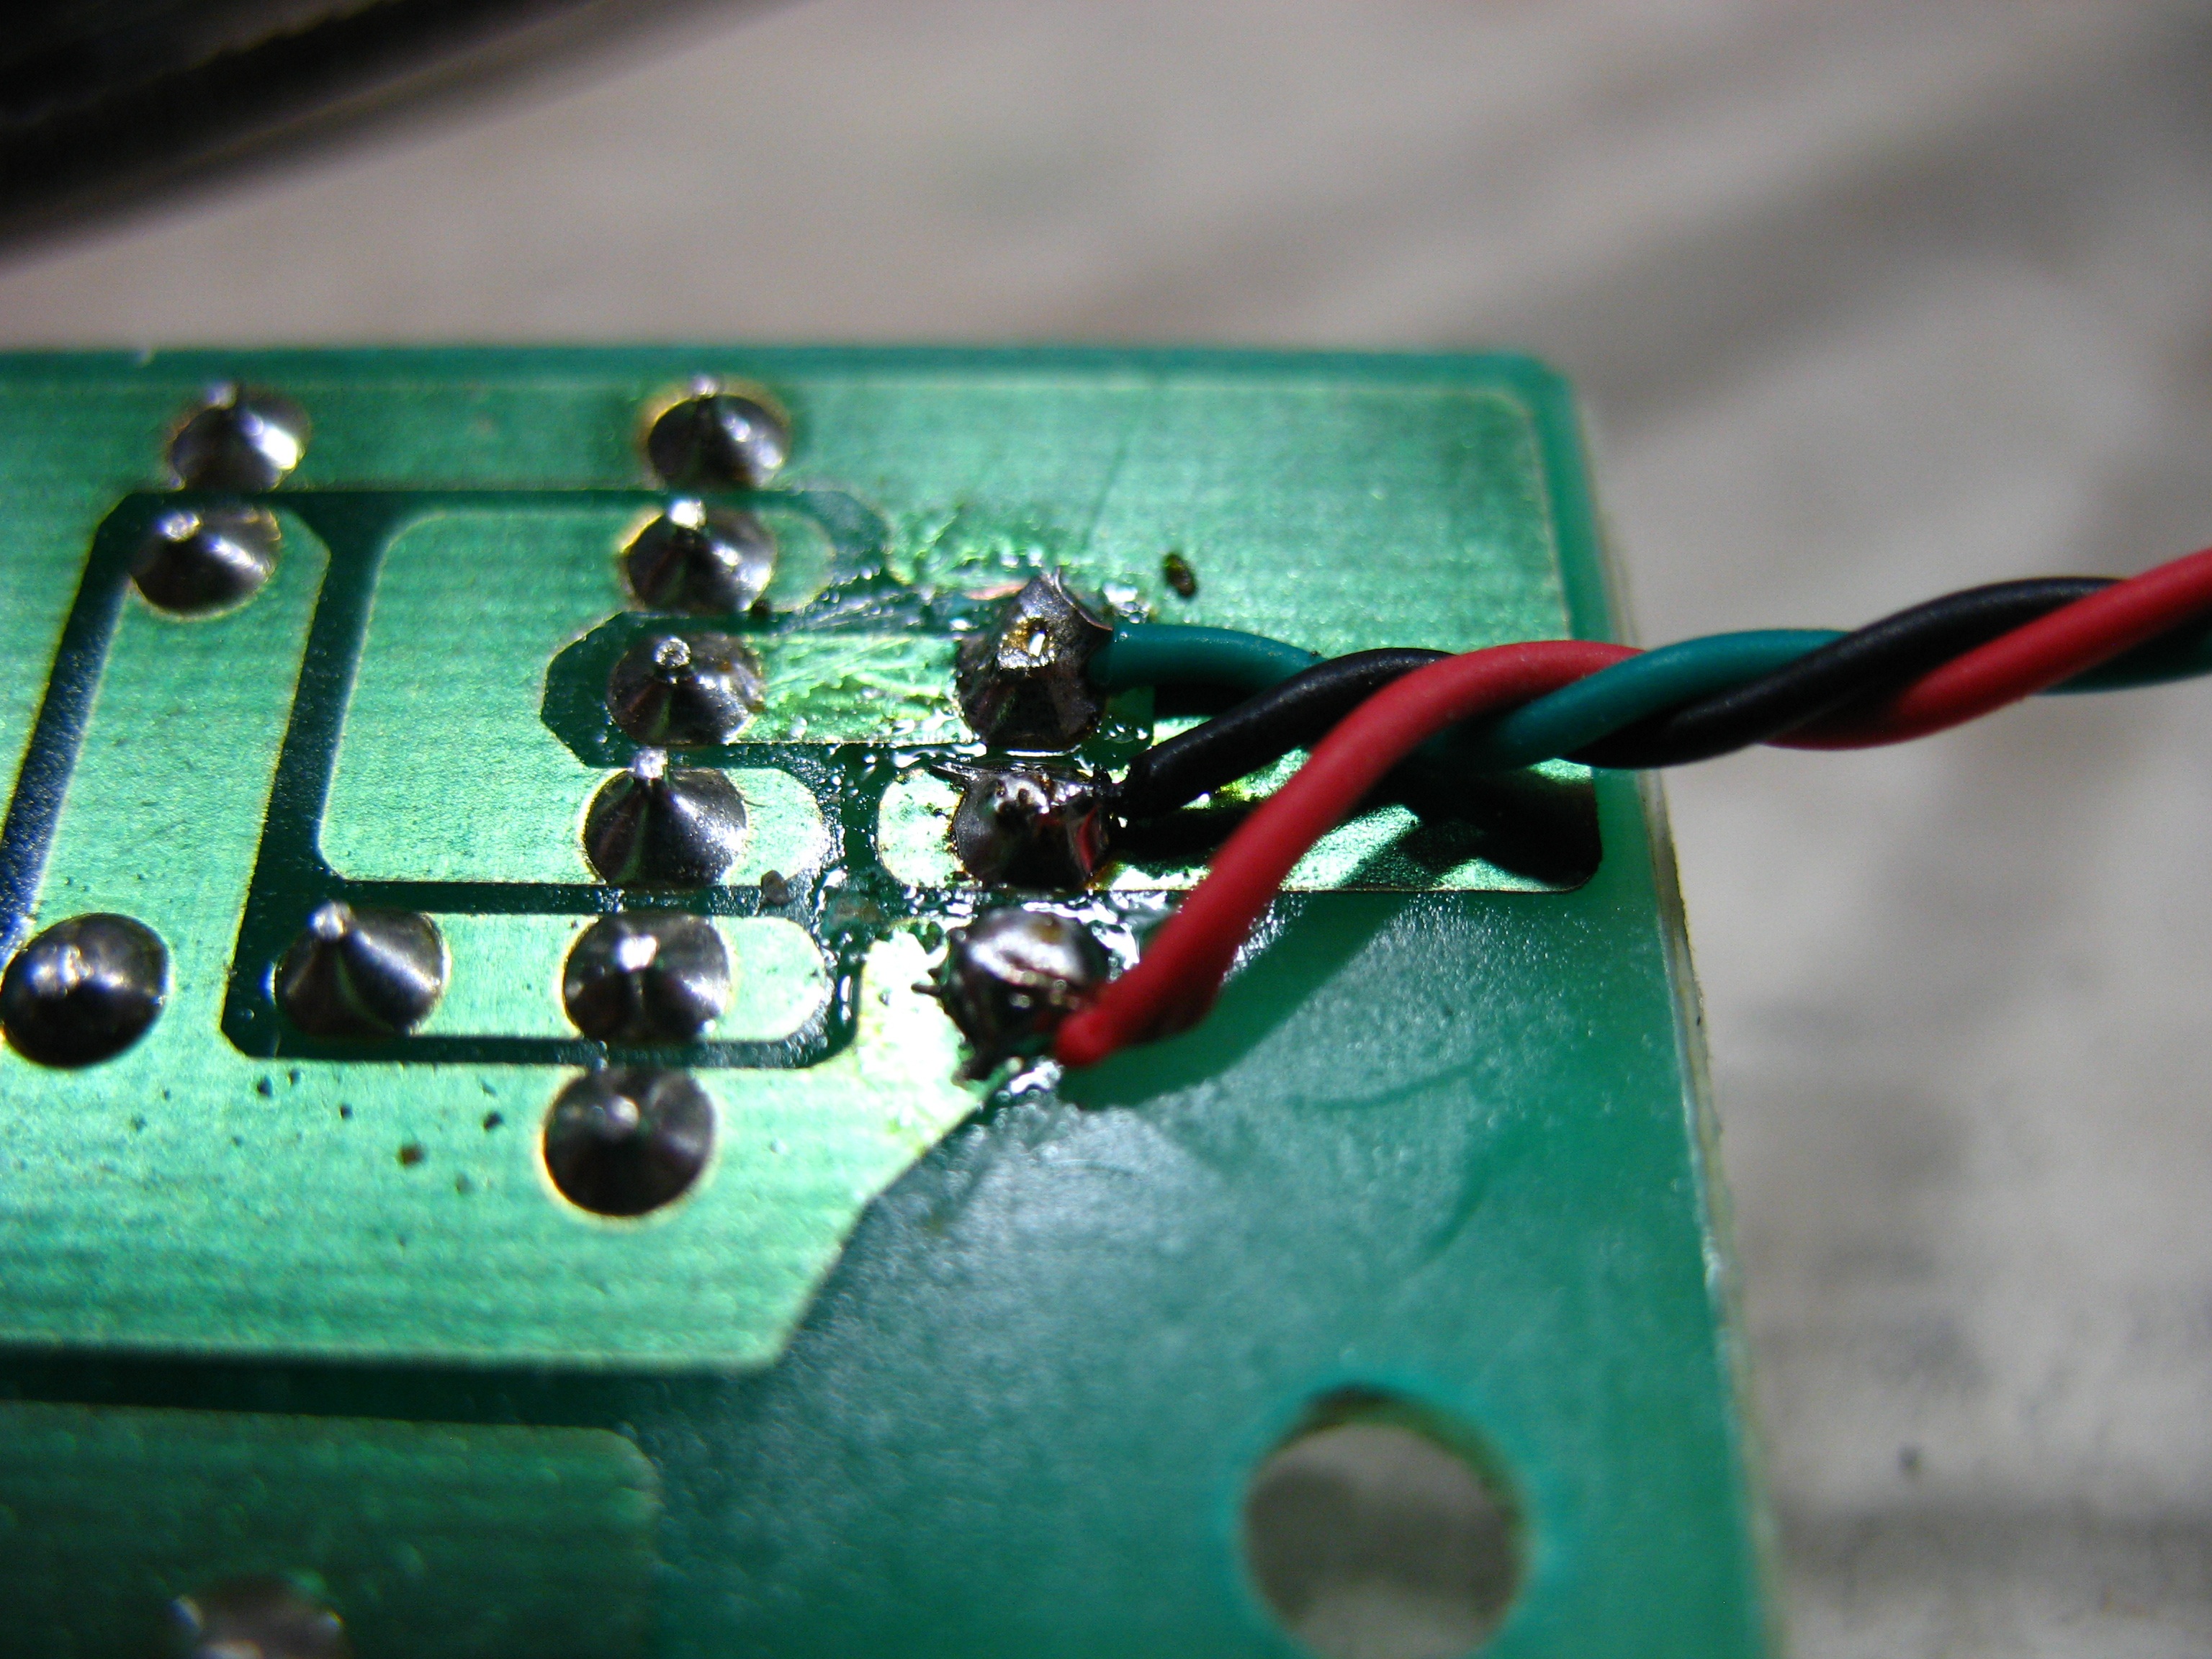
technology, guitar, wire, green, red, electrical, twisted wire, electronic, device, tech, circuit, solder, technician, pcb, printed circuit board, printed circuit, soldering, circuit board